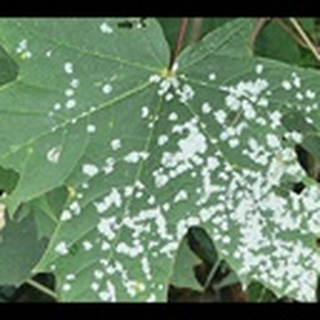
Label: cotton_powdery_mildew